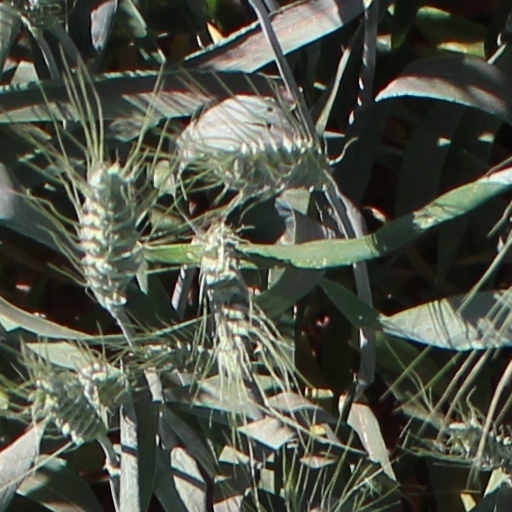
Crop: wheat